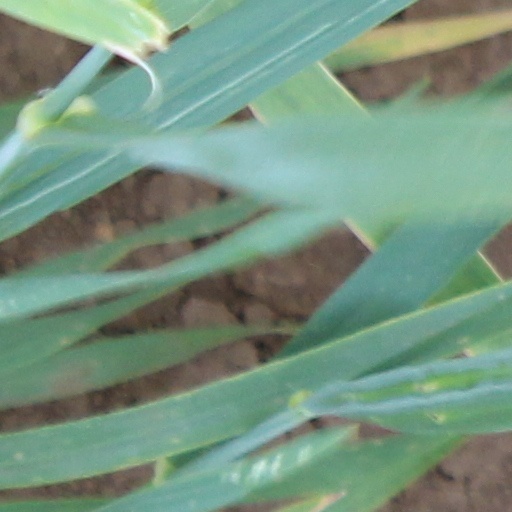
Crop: wheat